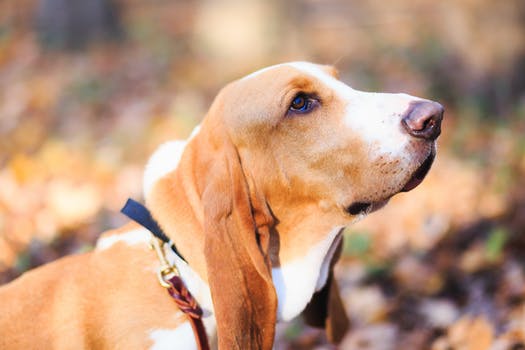
Label: No Watermark